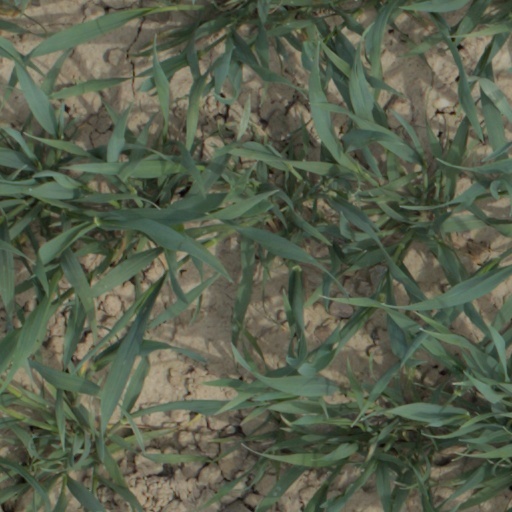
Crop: wheat